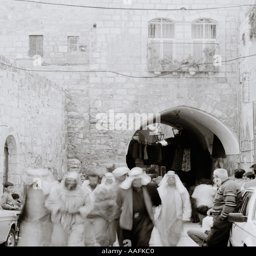
people go to friday prayers